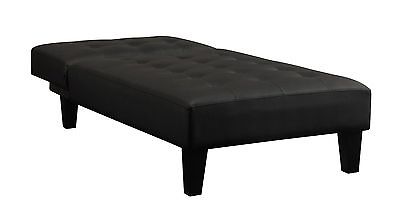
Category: sofa